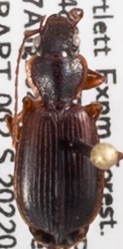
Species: Cymindis cribricollis
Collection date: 2022-08-17
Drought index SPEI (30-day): -0.9
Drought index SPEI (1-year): -0.9
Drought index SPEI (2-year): -1.69